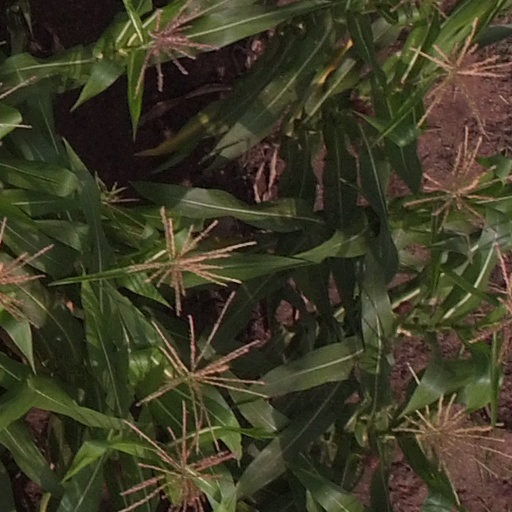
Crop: maize; corn